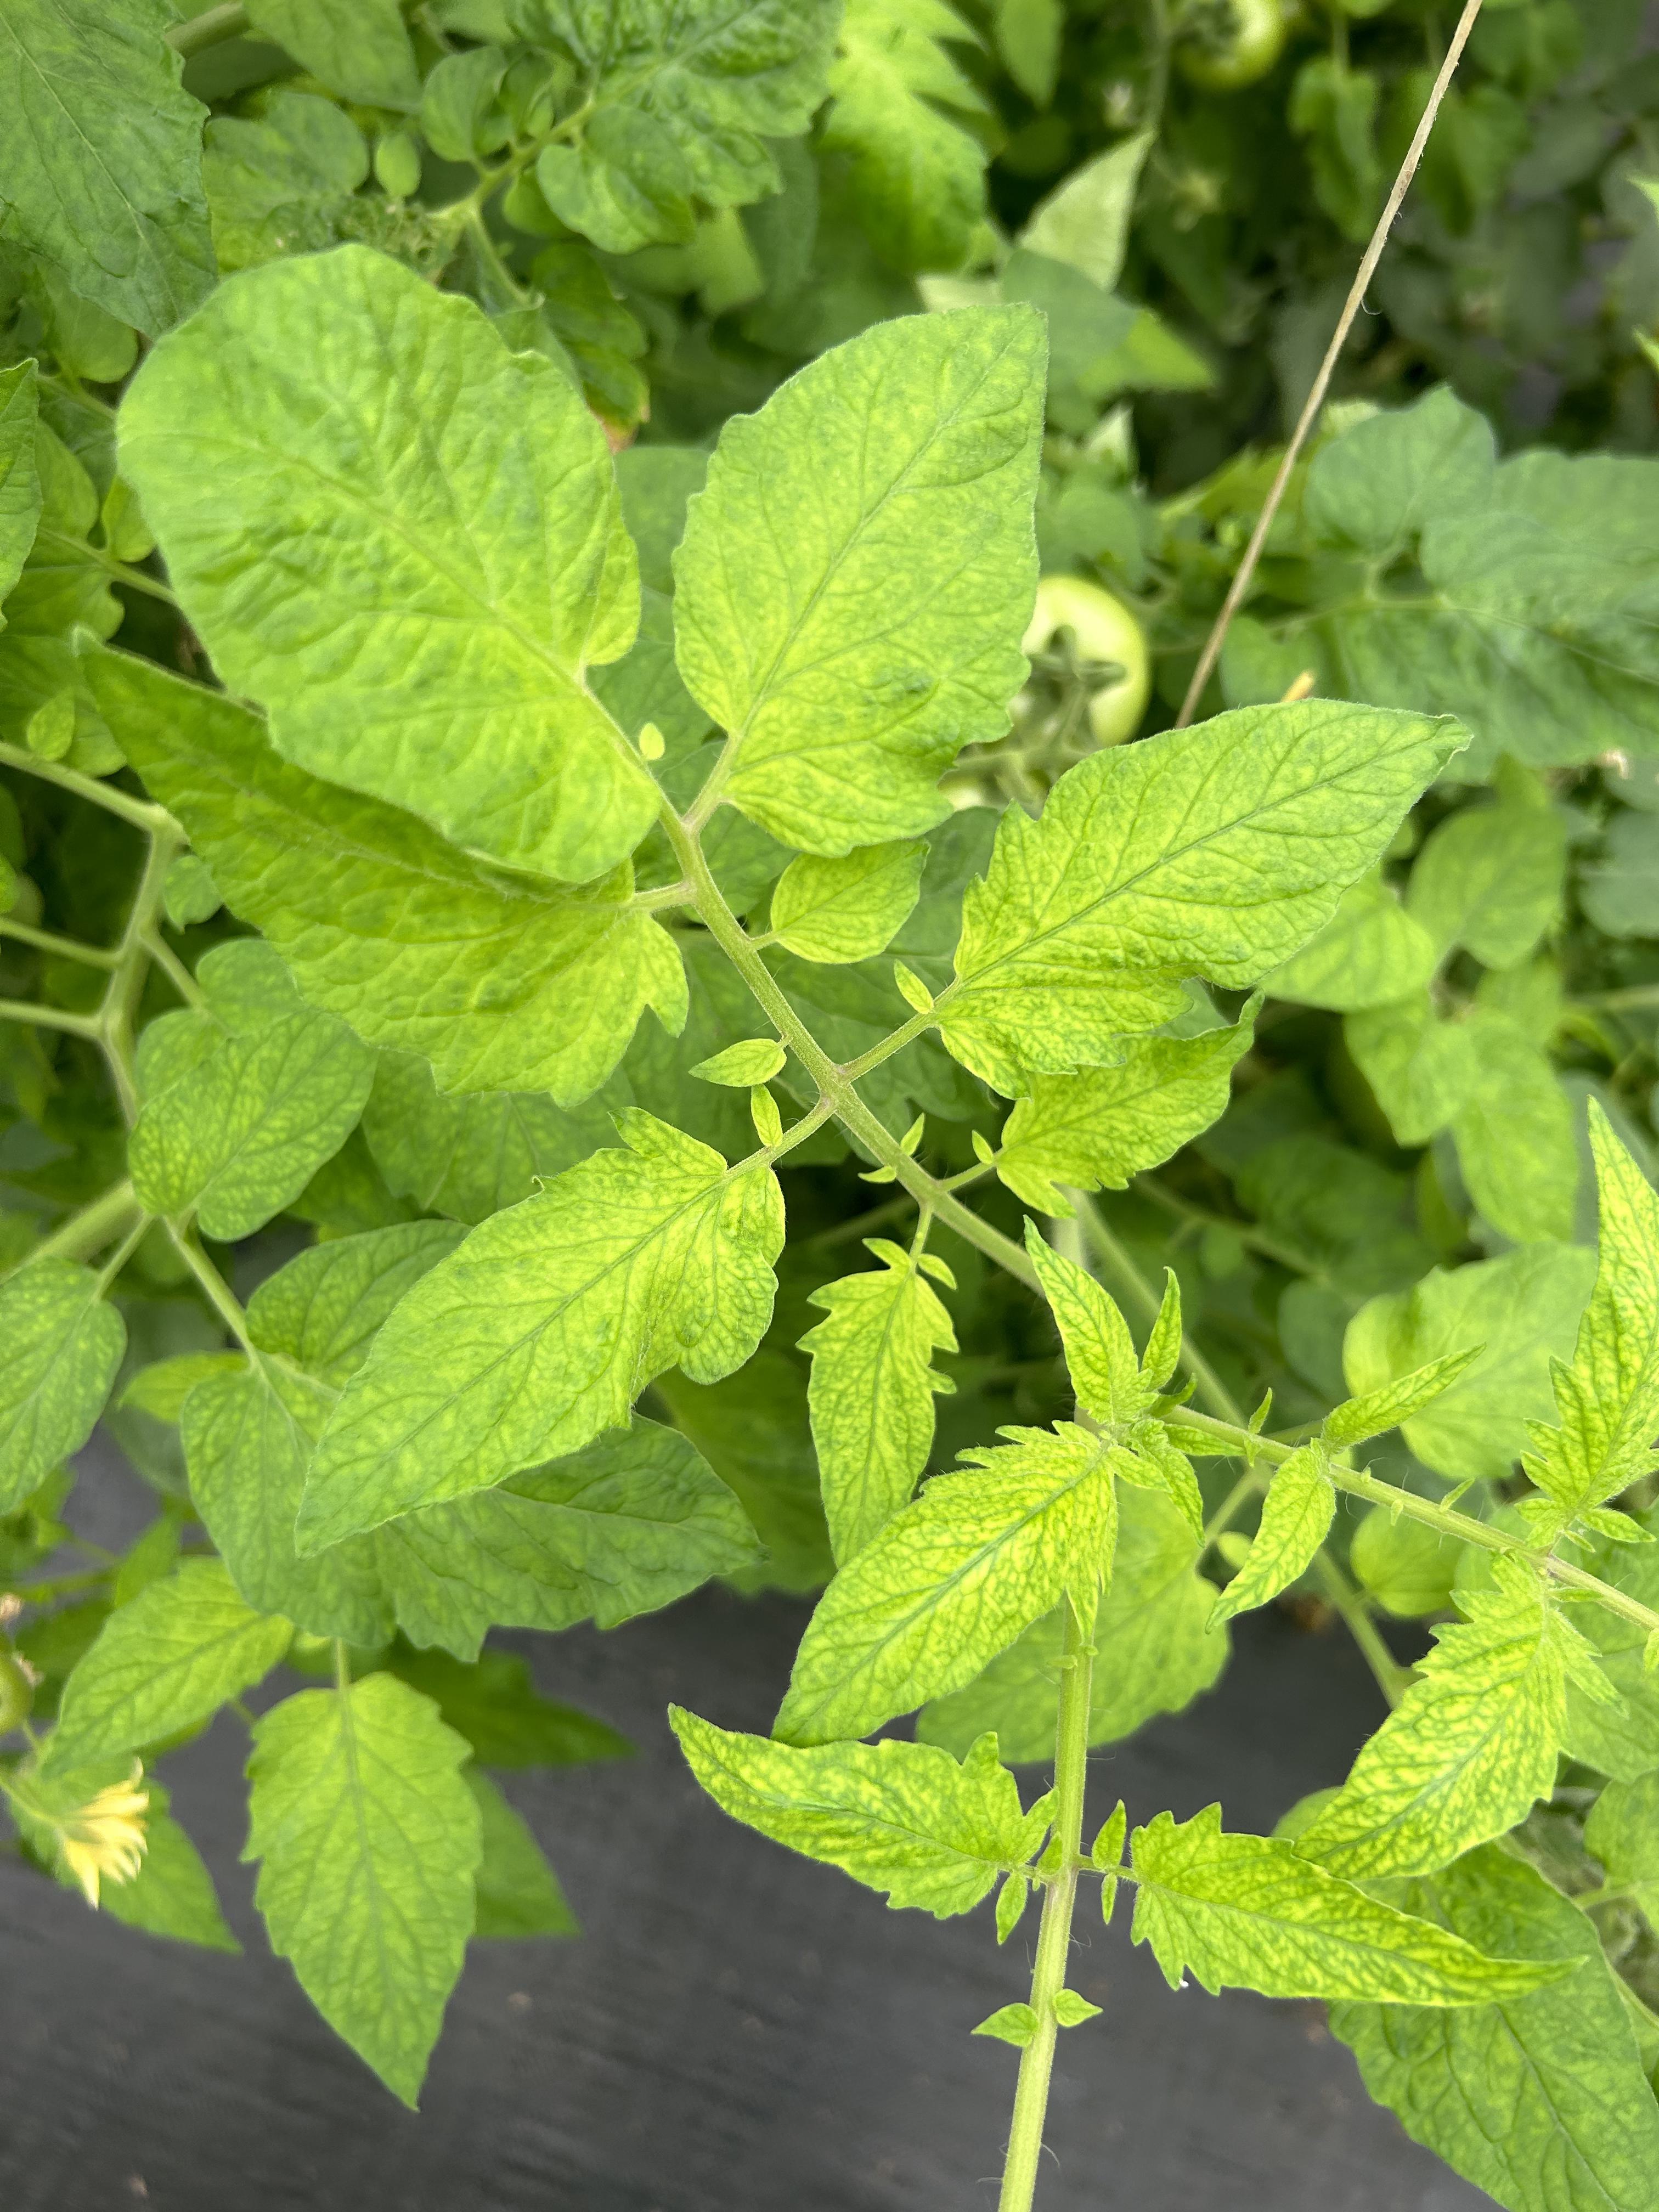
Disease: Viral